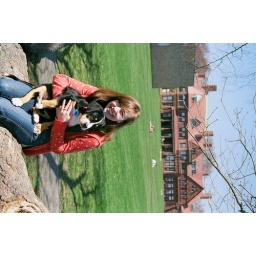
greater swiss mountain dog puppy at salve in newport rhode island